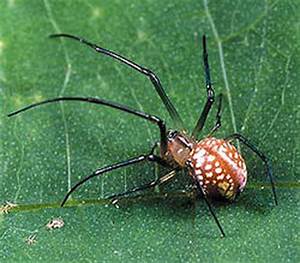
Label: ragno